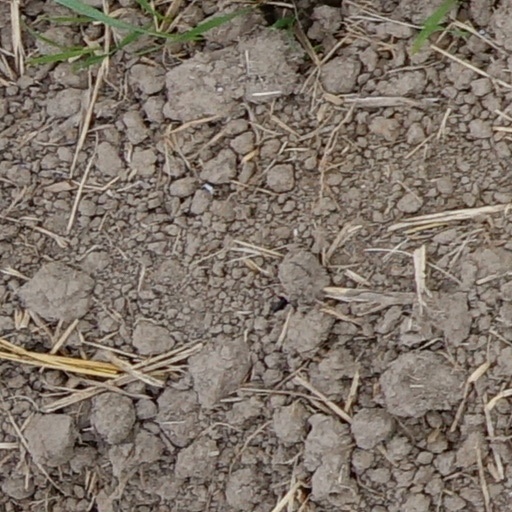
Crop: wheat